Dan Walker (politician)

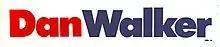
A bumper sticker from Walker's 1972 campaign featuring his logotype

Walker announced his candidacy for Governor of Illinois in 1971 and attracted wide attention by walking across Illinois in 1971. At this time he was the General Counsel of Montgomery Ward and Company, a position he had for over 5 years. During his campaign, Montgomery Ward & Company continued to pay him. They paid him $200,000 per year (equal to $2,000,000 in 2020 dollars.) He also employed his administrative assistant, working on his campaign, who was also paid by Montgomery Ward. Montgomery Ward hoped that this political support would yield benefits when Walker became governor. This never materialized. Walker's political platform was to stop the "Crosstown Expressway" in Chicago. This was to run north–south, along Cicero Avenue and had been part of the State of Illinois Transportation plan since the 1950s. This expressway would have had 1 billion dollars of federal funding (10 billion in 2020 dollars). Walker received campaign funds from the Archdiocese of Chicago to stop this Expressway because it would have affected two of the most profitable parishes at the north end at Cicero and the Kennedy expressway.